Dead mall

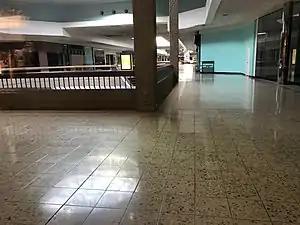
Interior of the second floor of Century III Mall from JCPenney in West Mifflin, Pennsylvania, United States, taken on April 13, 2019 – nearly two months after it closed; it was once the world's third-largest shopping mall at the time of opening and would later become the world's largest abandoned mall before demolition.

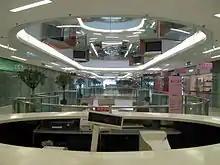
A "dead" wing of the Shanghai Summit Shopping City in Shanghai, China in 2007

A dead mall, also known as a ghost mall or zombie mall, is a shopping mall that has low consumer traffic or is deteriorating in some manner.